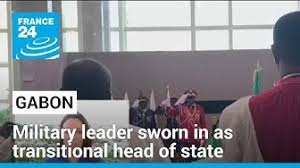
Label: Air Defense